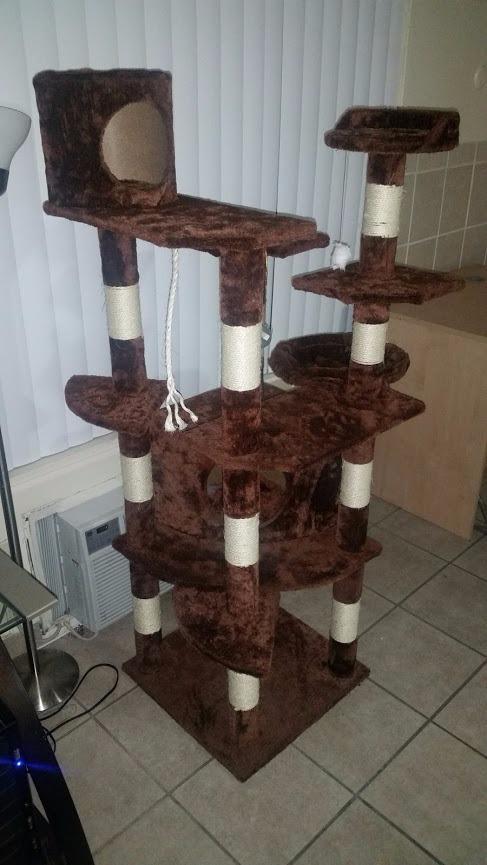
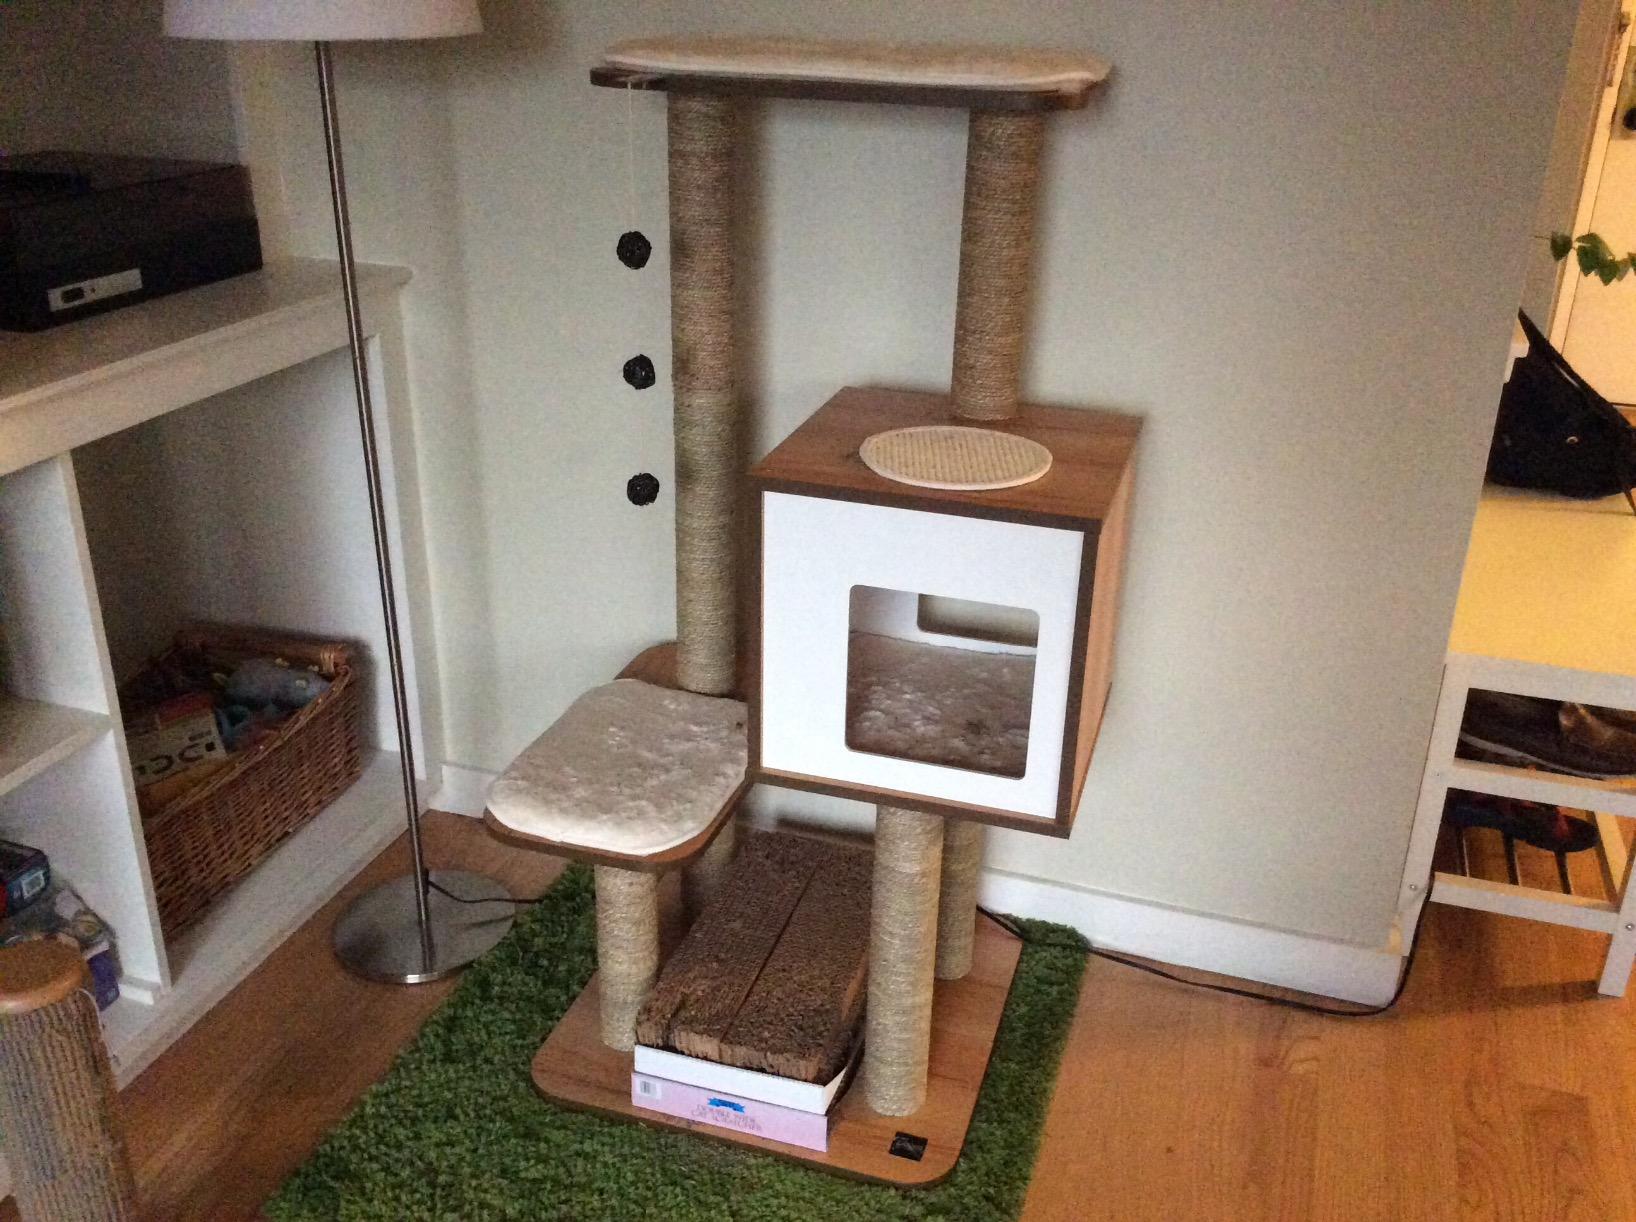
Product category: items_cat tree
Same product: no